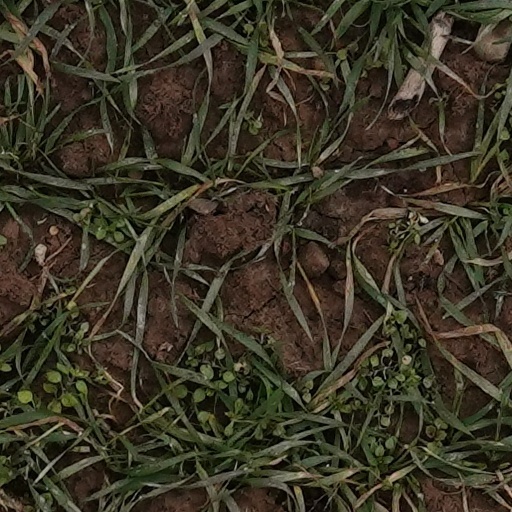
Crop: wheat